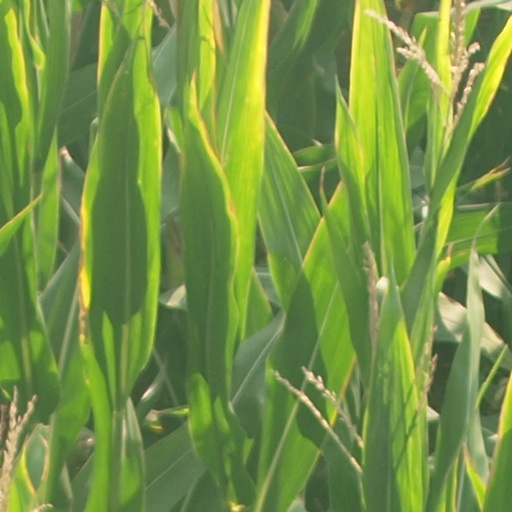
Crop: maize; corn